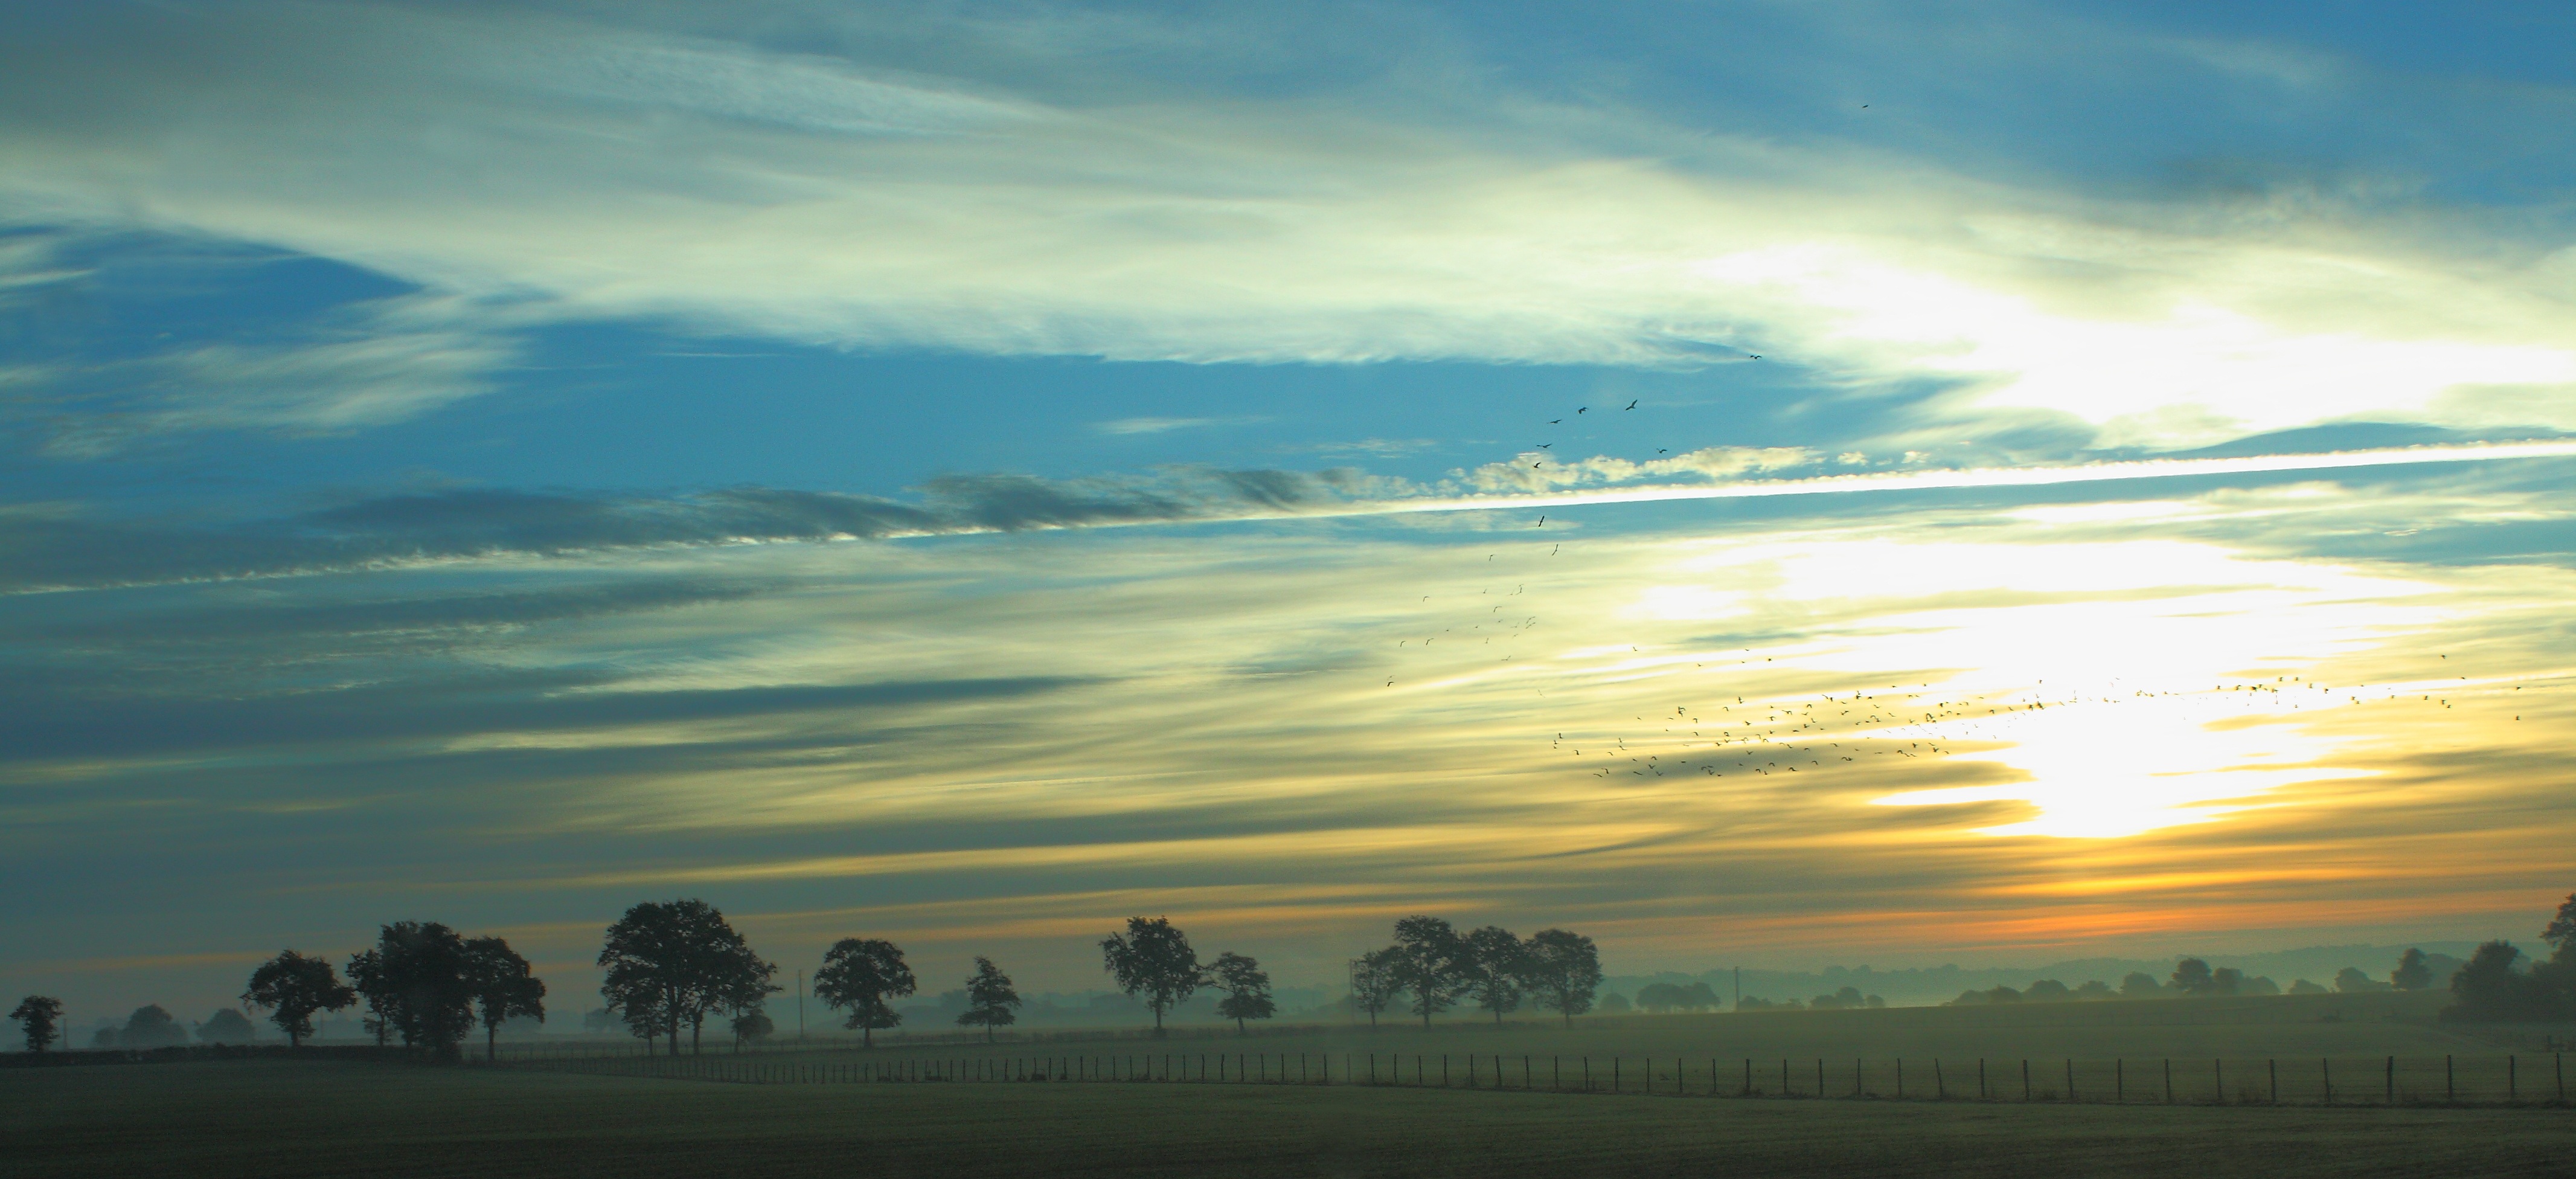
landscape, horizon, cloud, sky, sunrise, sunset, field, prairie, sunlight, morning, hill, dawn, atmosphere, dusk, evening, plain, trees, grassland, afterglow, atmospheric phenomenon